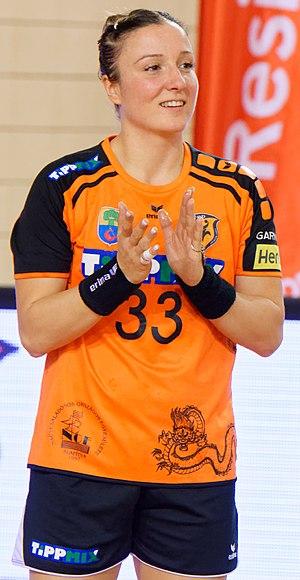
Rencontre retour du 3e tour de la coupe EHF, Issy Paris Hand / Erd. A Issy Les Moulineaux, le 18 novembre 2017.
Katarina Krpež Šlezak, née le 2 mai 1988 à Sombor, est une joueuse internationale serbe de handball, évoluant au poste d'ailière droite. Elle possède également depuis 2017 la nationalité hongroise par parenté paternelle.